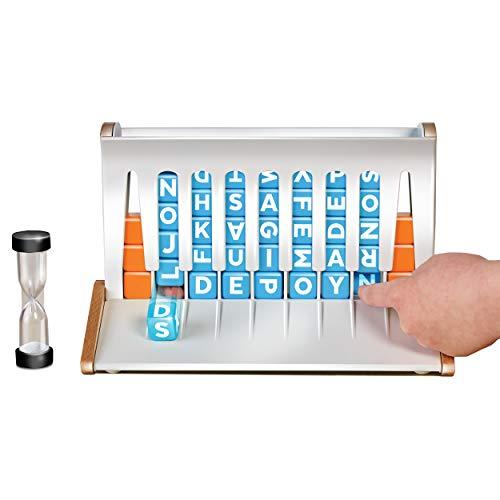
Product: Pokie Dokie Game by Marbles Brain Workshop, Fast-Paced Word Building Game for Kids & Adults Aged 8 & Up
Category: Toys & Games | Games & Accessories | Board Games
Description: Pokie dokie is a competitive word building game for kids and adults aged 8 and up.
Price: $11.67
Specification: ProductDimensions:3x10.5x10.5inches|ItemWeight:2.15pounds|ShippingWeight:2.15pounds(Viewshippingratesandpolicies)|ASIN:B07JM4G2SD|Itemmodelnumber:6044749|Manufacturerrecommendedage:8-10years